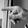
ASL letter: P